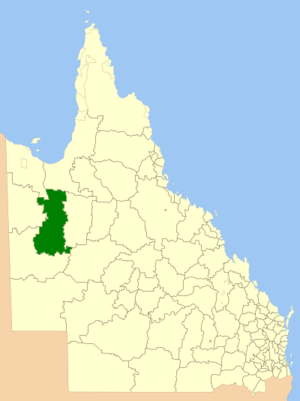
Le comté de Cloncurry est une zone d'administration locale dans l'ouest du Queensland en Australie.